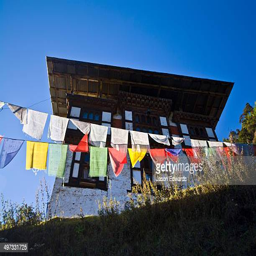
colorful prayer flags on the mountain path to a monastery .